First Hundred Years' War

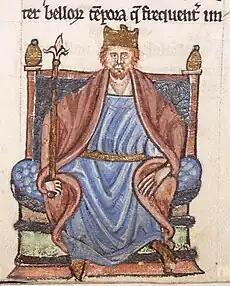

In 1150, amidst a period of civil war in England over the succession of the crown known as the Anarchy, Henry II Plantagenet, a claimant to the throne by right of his mother Empress Matilda, received the Duchy of Normandy from his father Geoffrey V, Count of Anjou. In response to the looming threat of a united England, Normandy, and Anjou, Louis VII Capet of France put forward King Stephen of England's son, Eustace, as a pretender to the duchy of Normandy and launched a military campaign to remove Henry from the province. Peace was made in 1151 in which Henry accepted Louis as his feudal lord in response for recognition as the duke of Normandy.